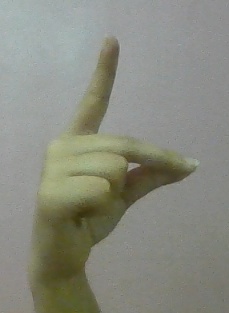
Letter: ta